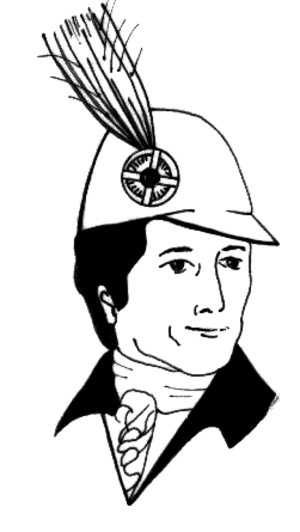
Aigrette
Tegning af en Aigrette
Aigrette er et ord fra fransk der betegner en hatteprydelse eller et hårsmykke lavet af fjer.